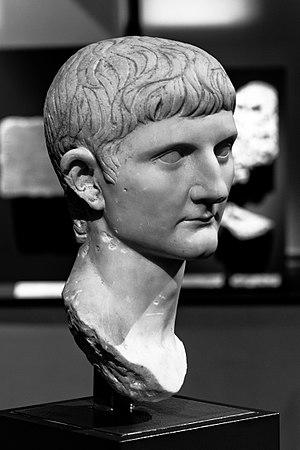
Le Feriale Duranum constitue un calendrier des observances religieuses pour une garnison militaire romaine de Doura-Europos sur l’Euphrate, en Syrie romaine, sous le règne de Sévère Alexandre.
Caius Julius Caesar, dit Germanicus, est un général romain, membre de la famille impériale julio-claudienne. Très populaire, héritier présomptif de Tibère, il meurt avant ce dernier.